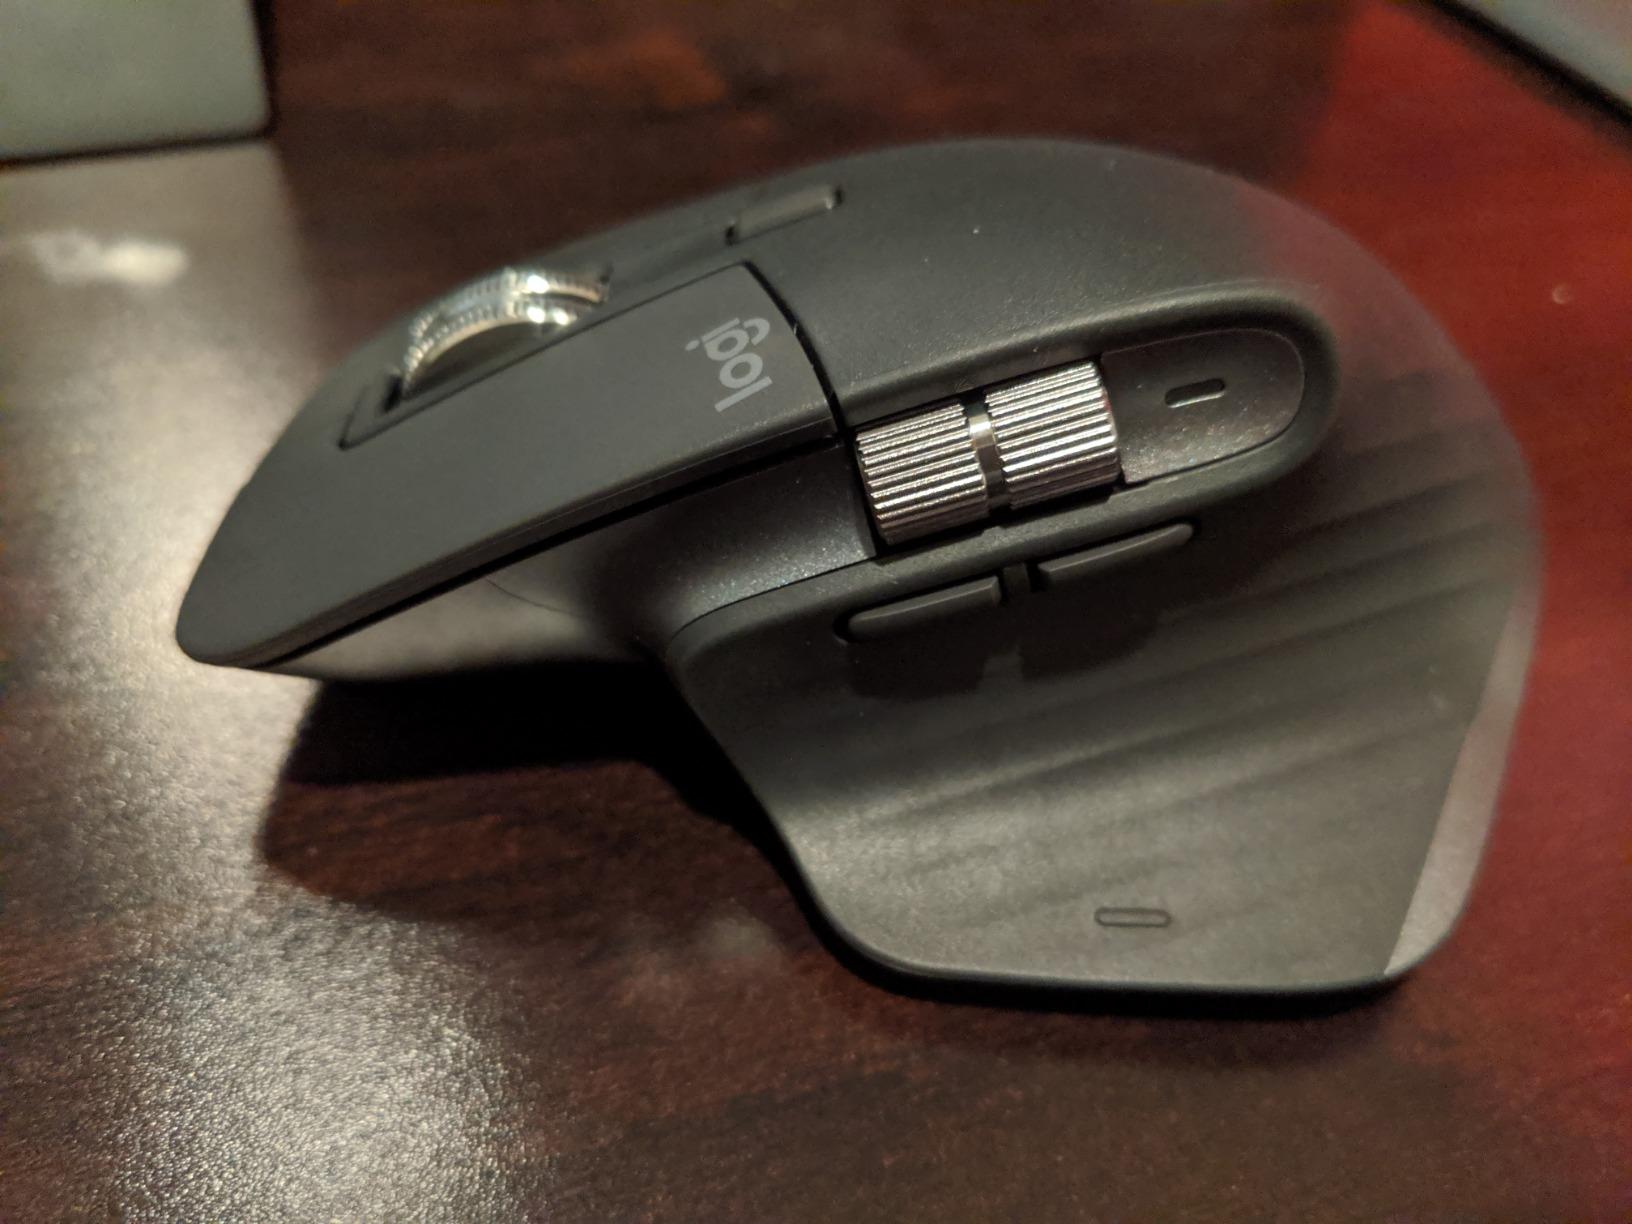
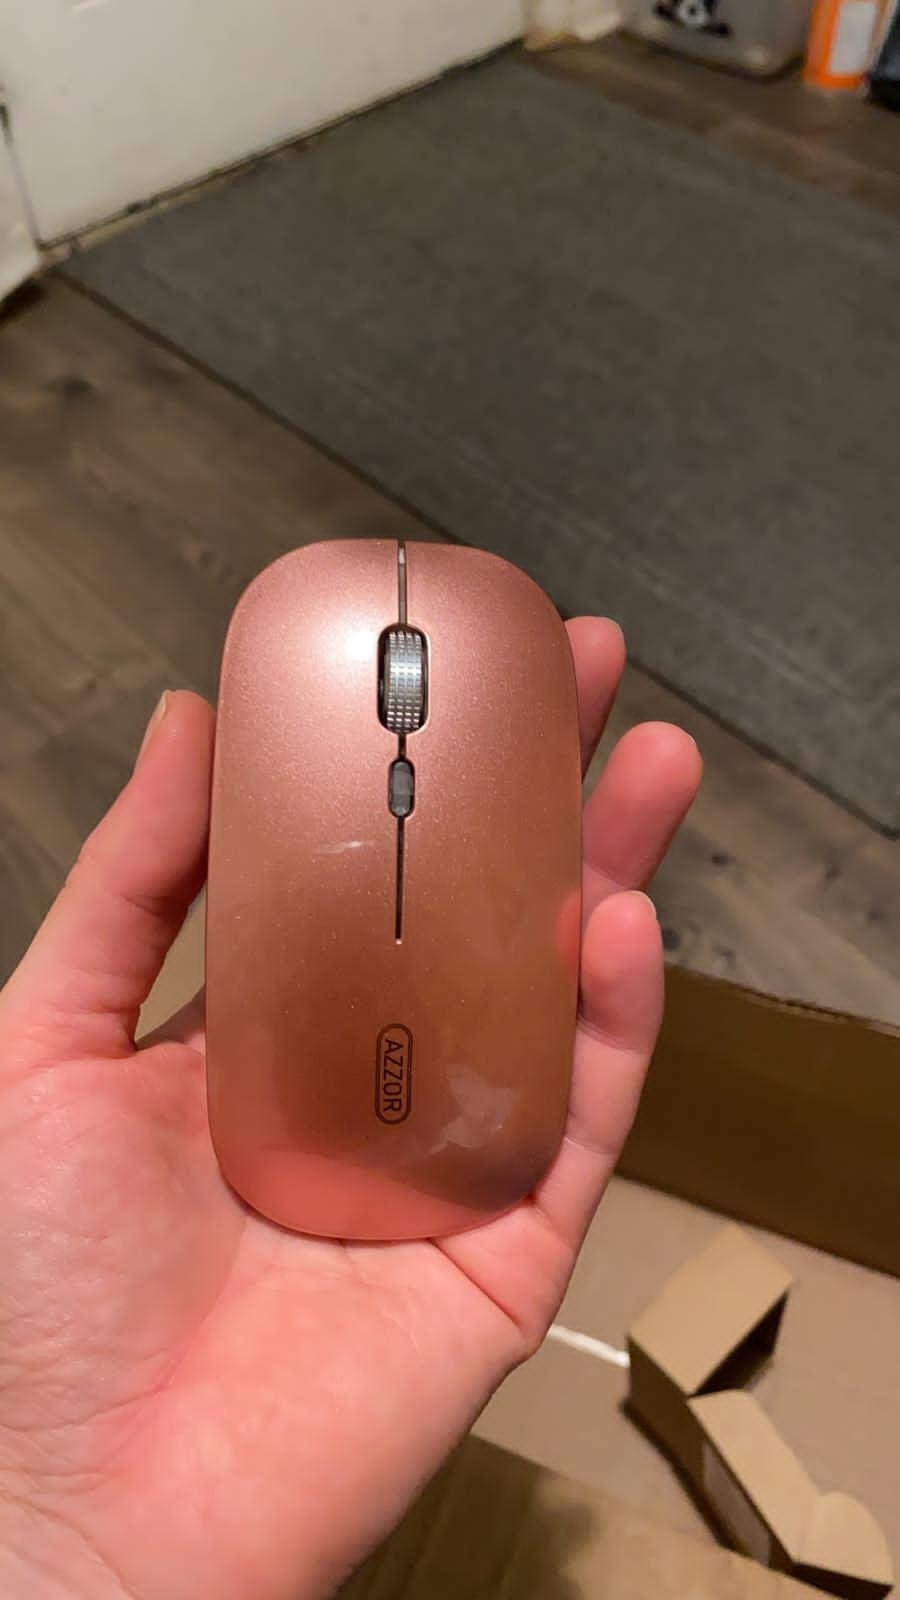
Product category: mouse
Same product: no